History of the Israeli–Palestinian conflict

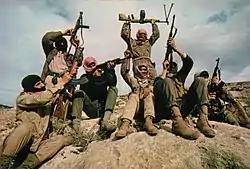
Palestinian fedayeen militants in Jordan belonging to the PFLP, 1969

The approval of the plan sparked attacks carried out by Arab irregulars against the Jewish population in Palestine. Fighting began almost as soon as the Resolution of November 29, 1947 was approved. Shooting, stoning, and rioting continued apace in the following days. The consulates of Poland and Sweden, both of whose governments had voted for partition, were attacked. Bombs were thrown into cafes, Molotov cocktails were hurled at shops, and a synagogue was set on fire. Arab gunmen attacked Jewish cars and trucks, snipers in Jaffa began firing at passers-by in Tel Aviv and Jaffa Arabs attacked close Tel Aviv neighborhood.